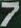
Number: 7